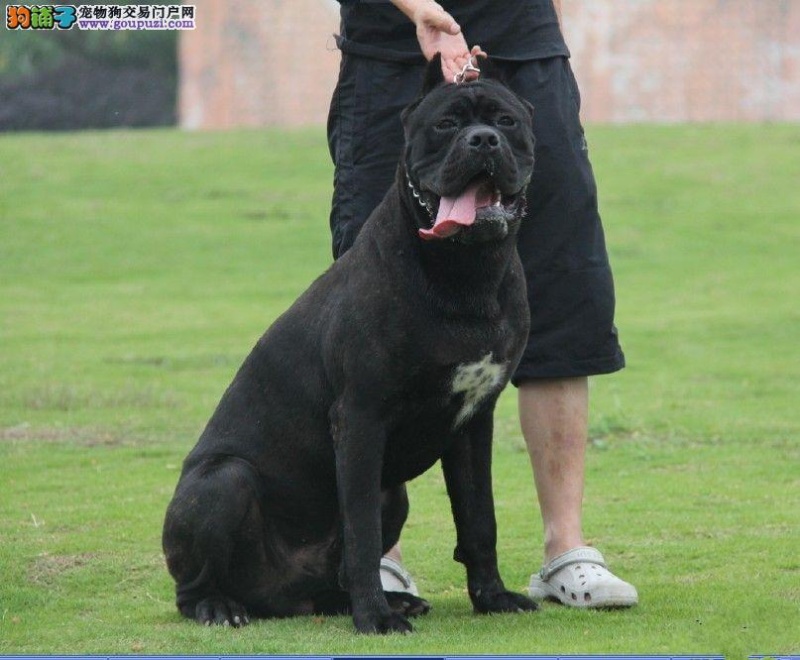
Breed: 253-n000105-Cane_Carso